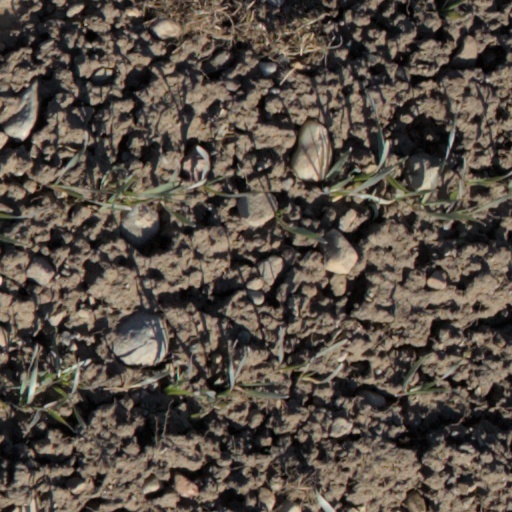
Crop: wheat